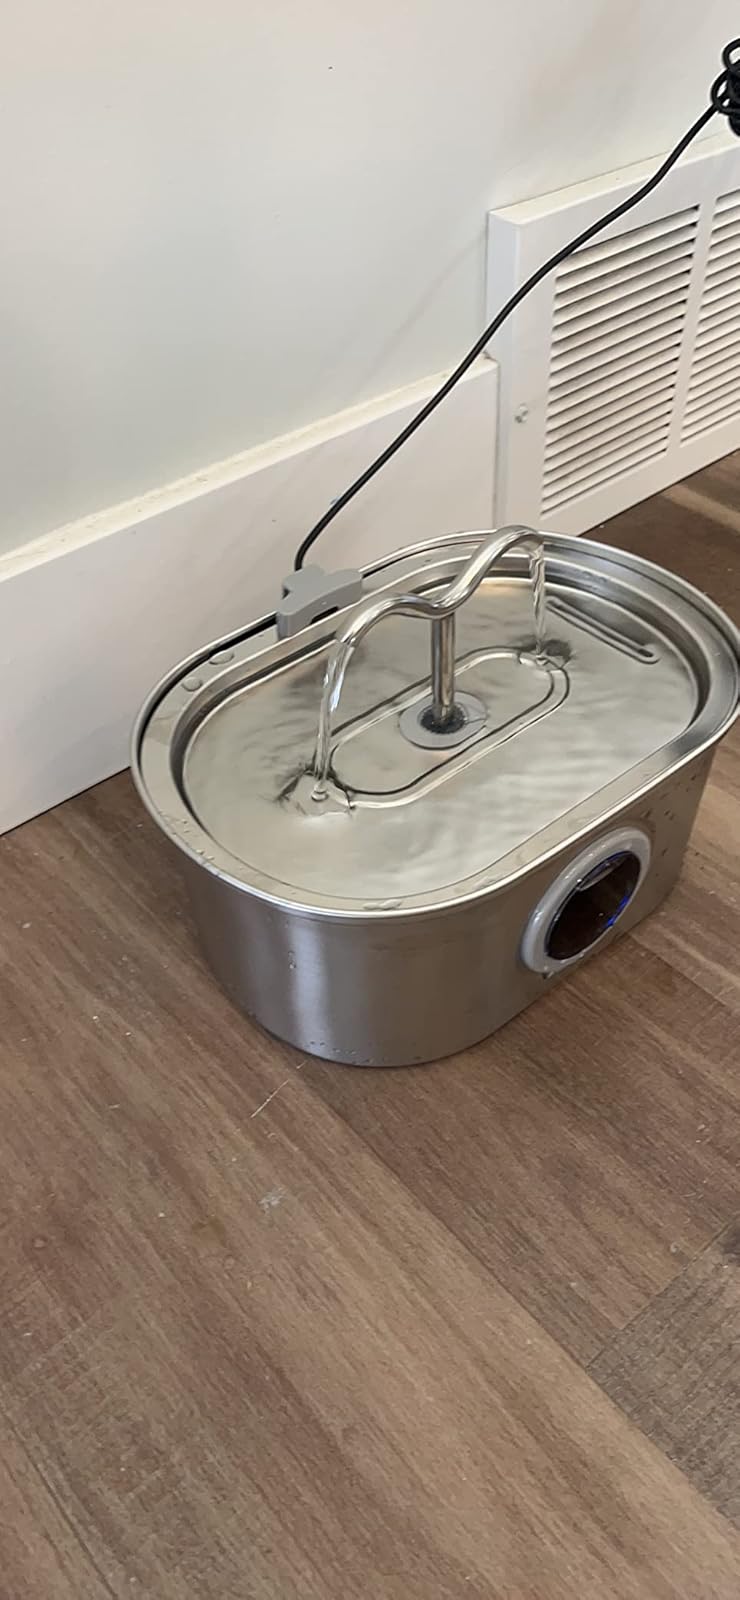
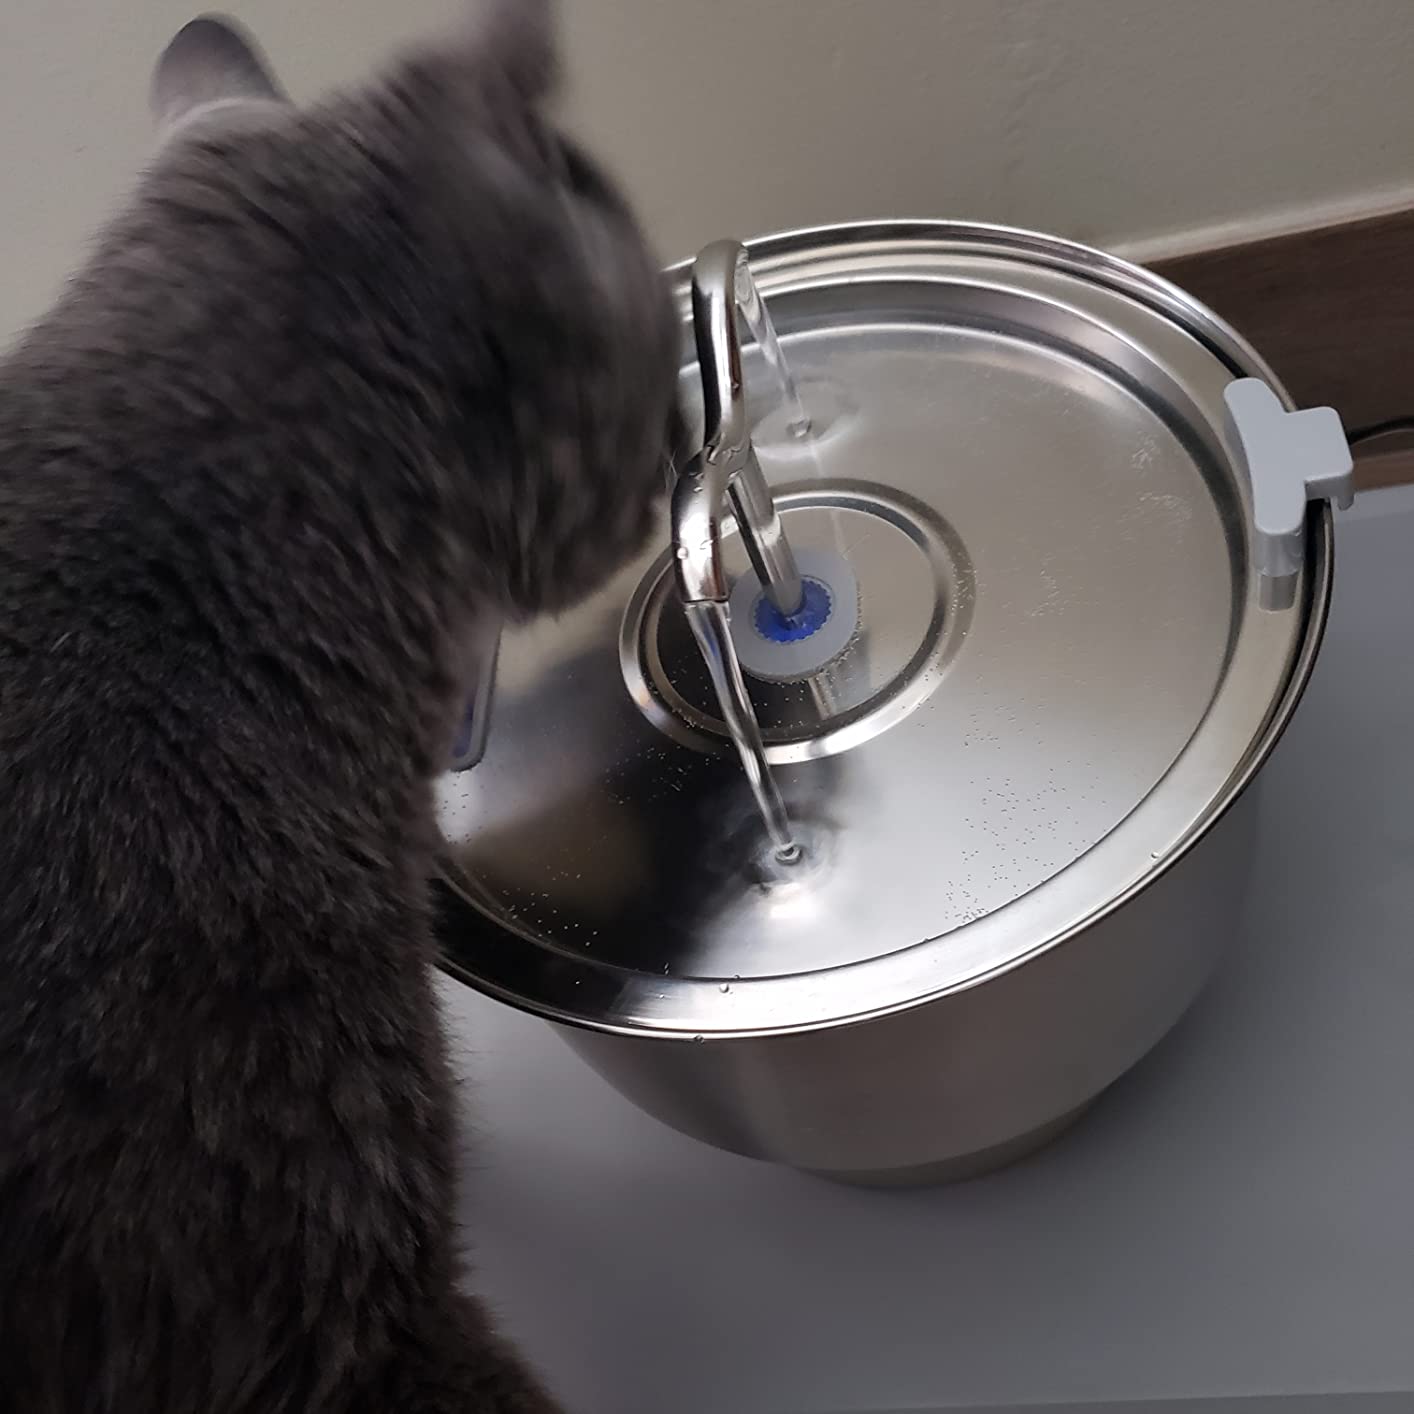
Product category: items_bowl
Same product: no